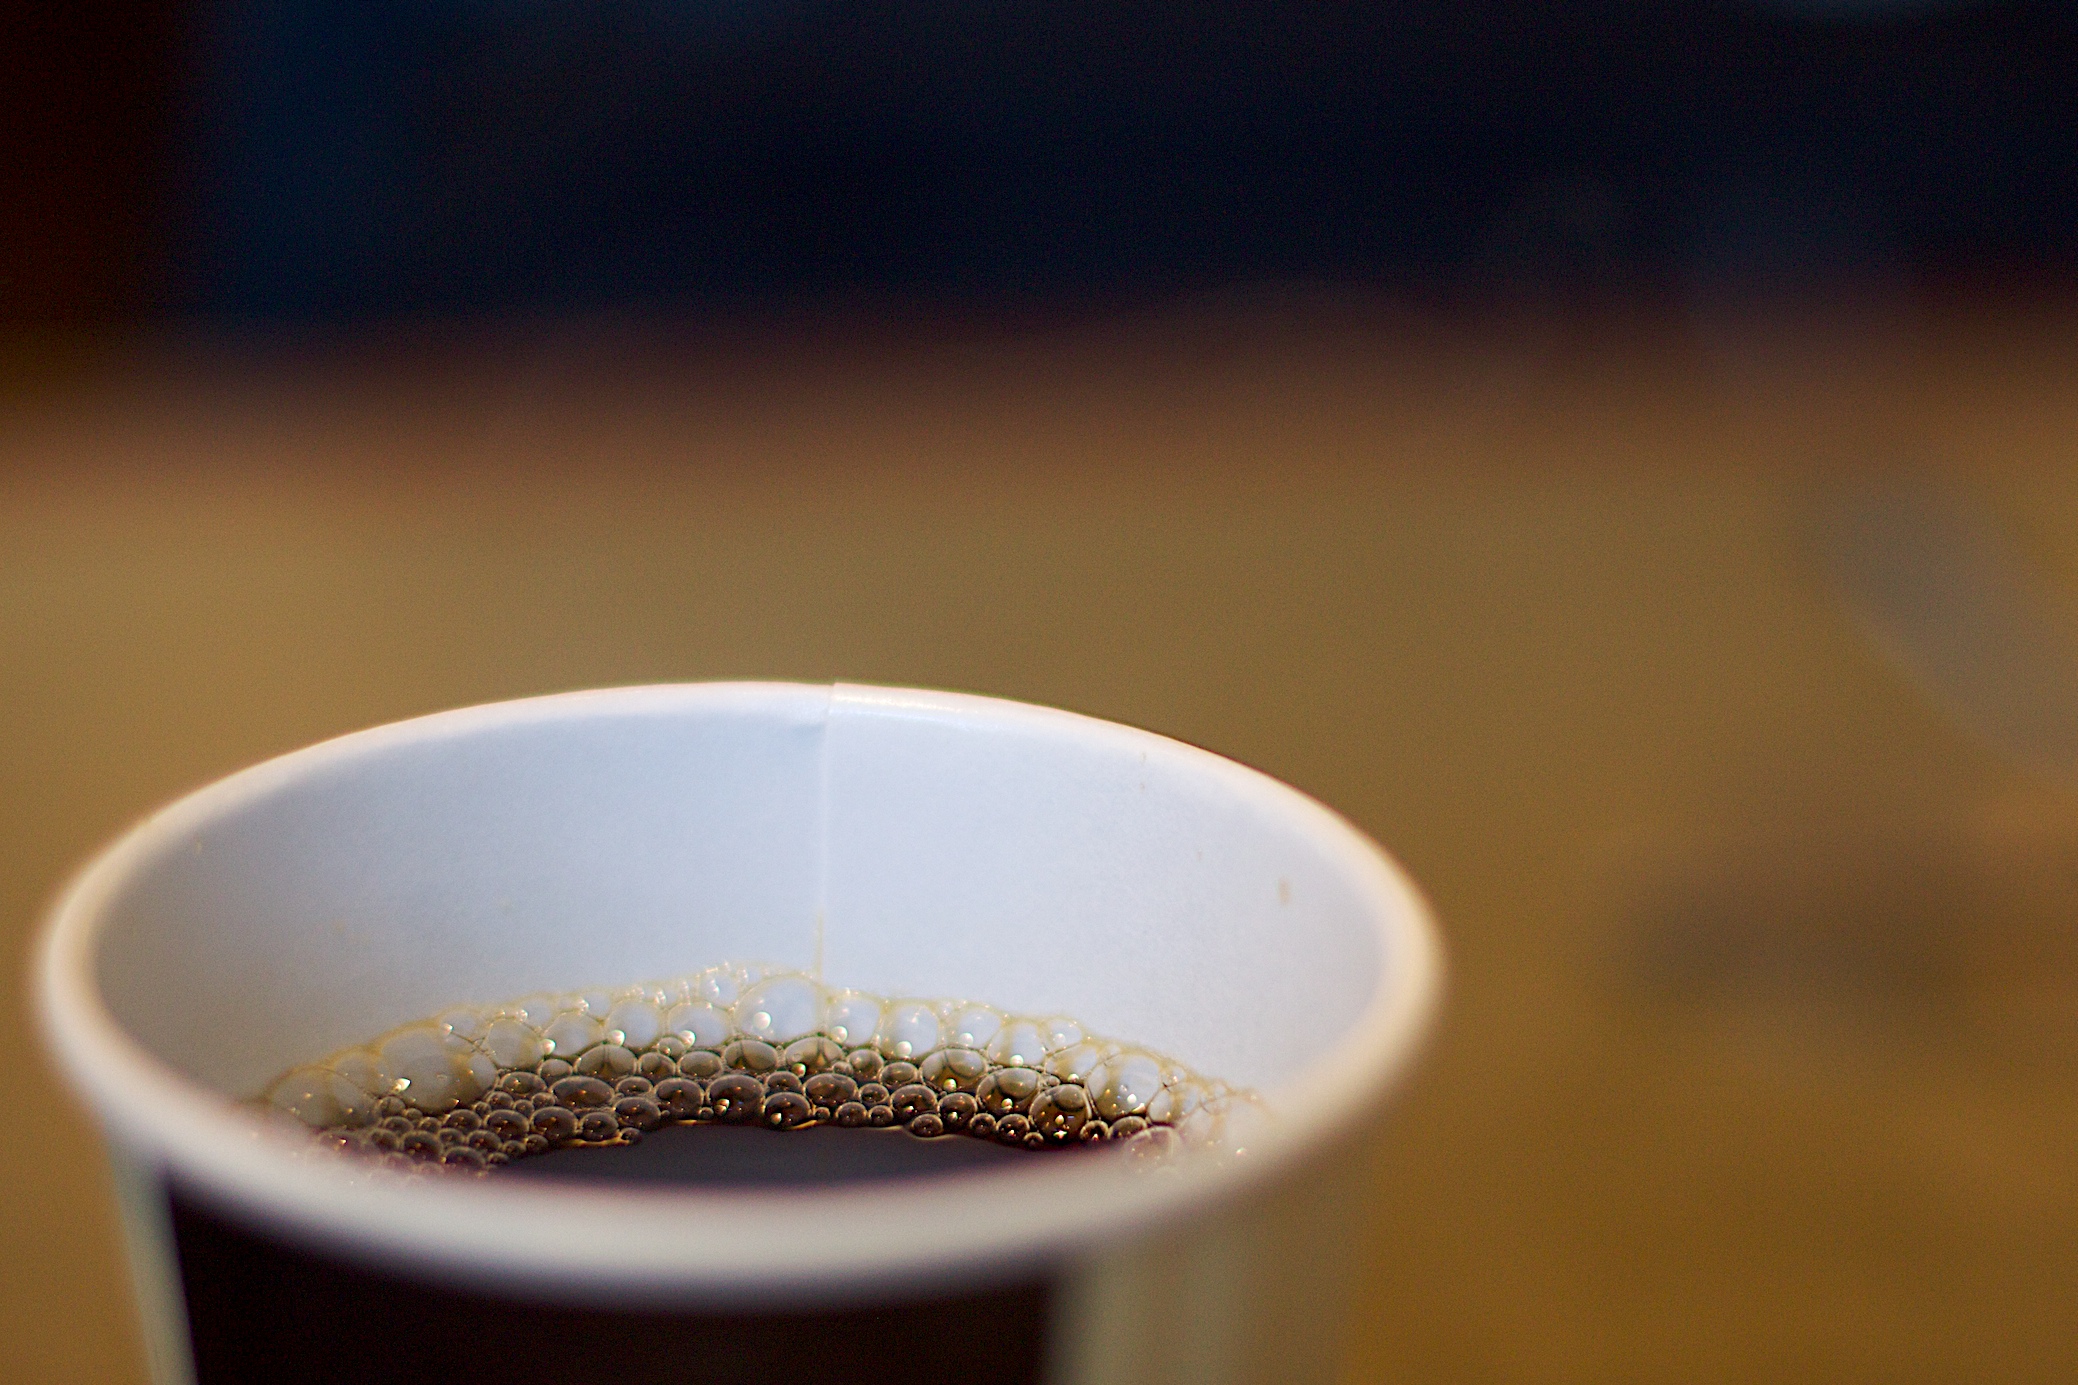
coffee, morning, drink, close up, plpconnectu, dailyshoot, macro photography, flavor